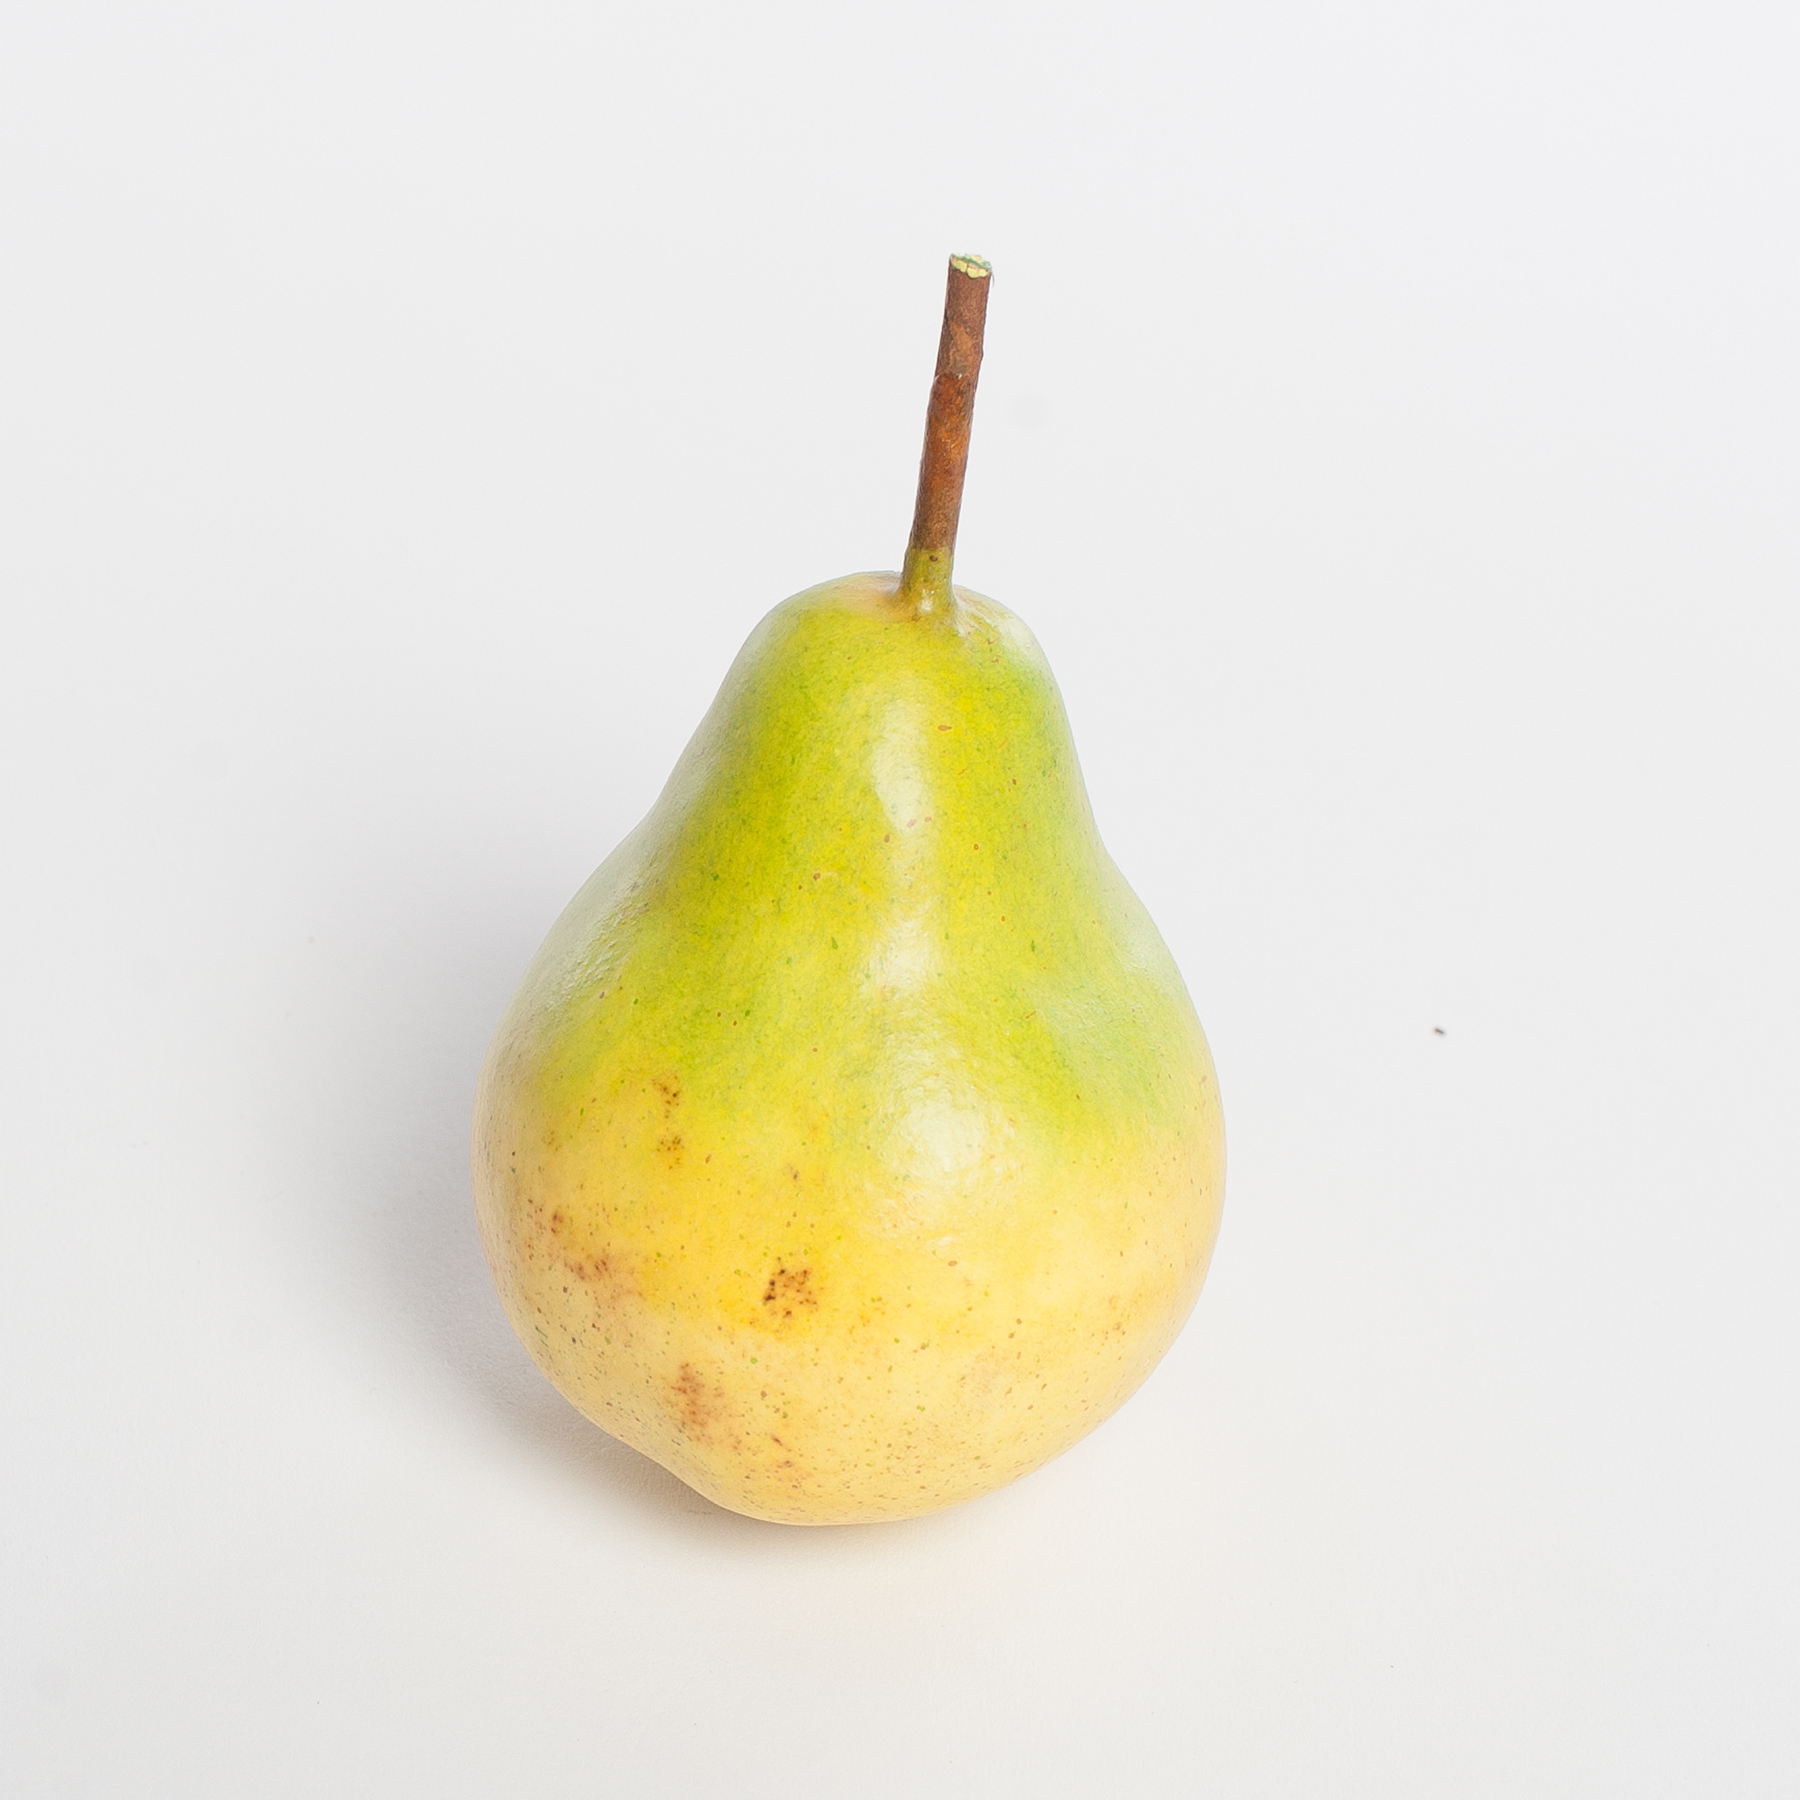
Label: Pear